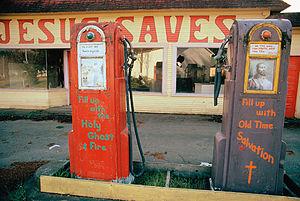
Le Réveil chrétien ou réveil spirituel est un mouvement social de renouvellement spirituel visant à « réveiller » une foi assoupie, installée et routinière. Ces mouvements jalonnent l'histoire protestante, et ils furent plus fréquents et importants aux États-Unis à partir du XIXᵉ siècle. Ils préconisent une piété plus personnelle, existentielle et sentimentale, « réveillée » par rapport à une foi jugée affadie.
Le premier choc pétrolier est une crise mondiale des prix du pétrole qui débute en 1971 à la suite du pic de production de pétrole des États-Unis et de l'abandon des accords de Bretton-Woods qui a pour effet une forte concentration de la dévalorisation du dollar et donc des cours du pétrole qui sont libellés en dollars.